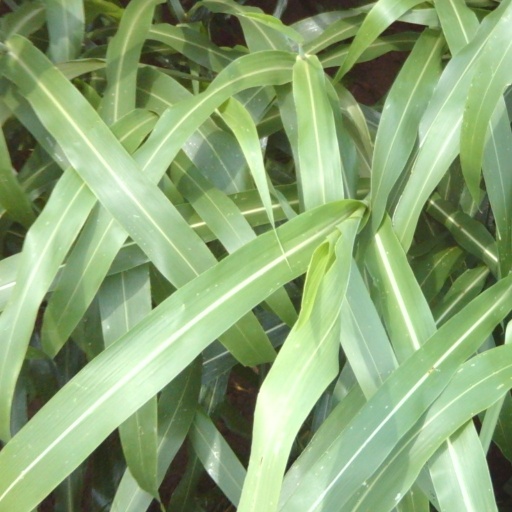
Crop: sorghum